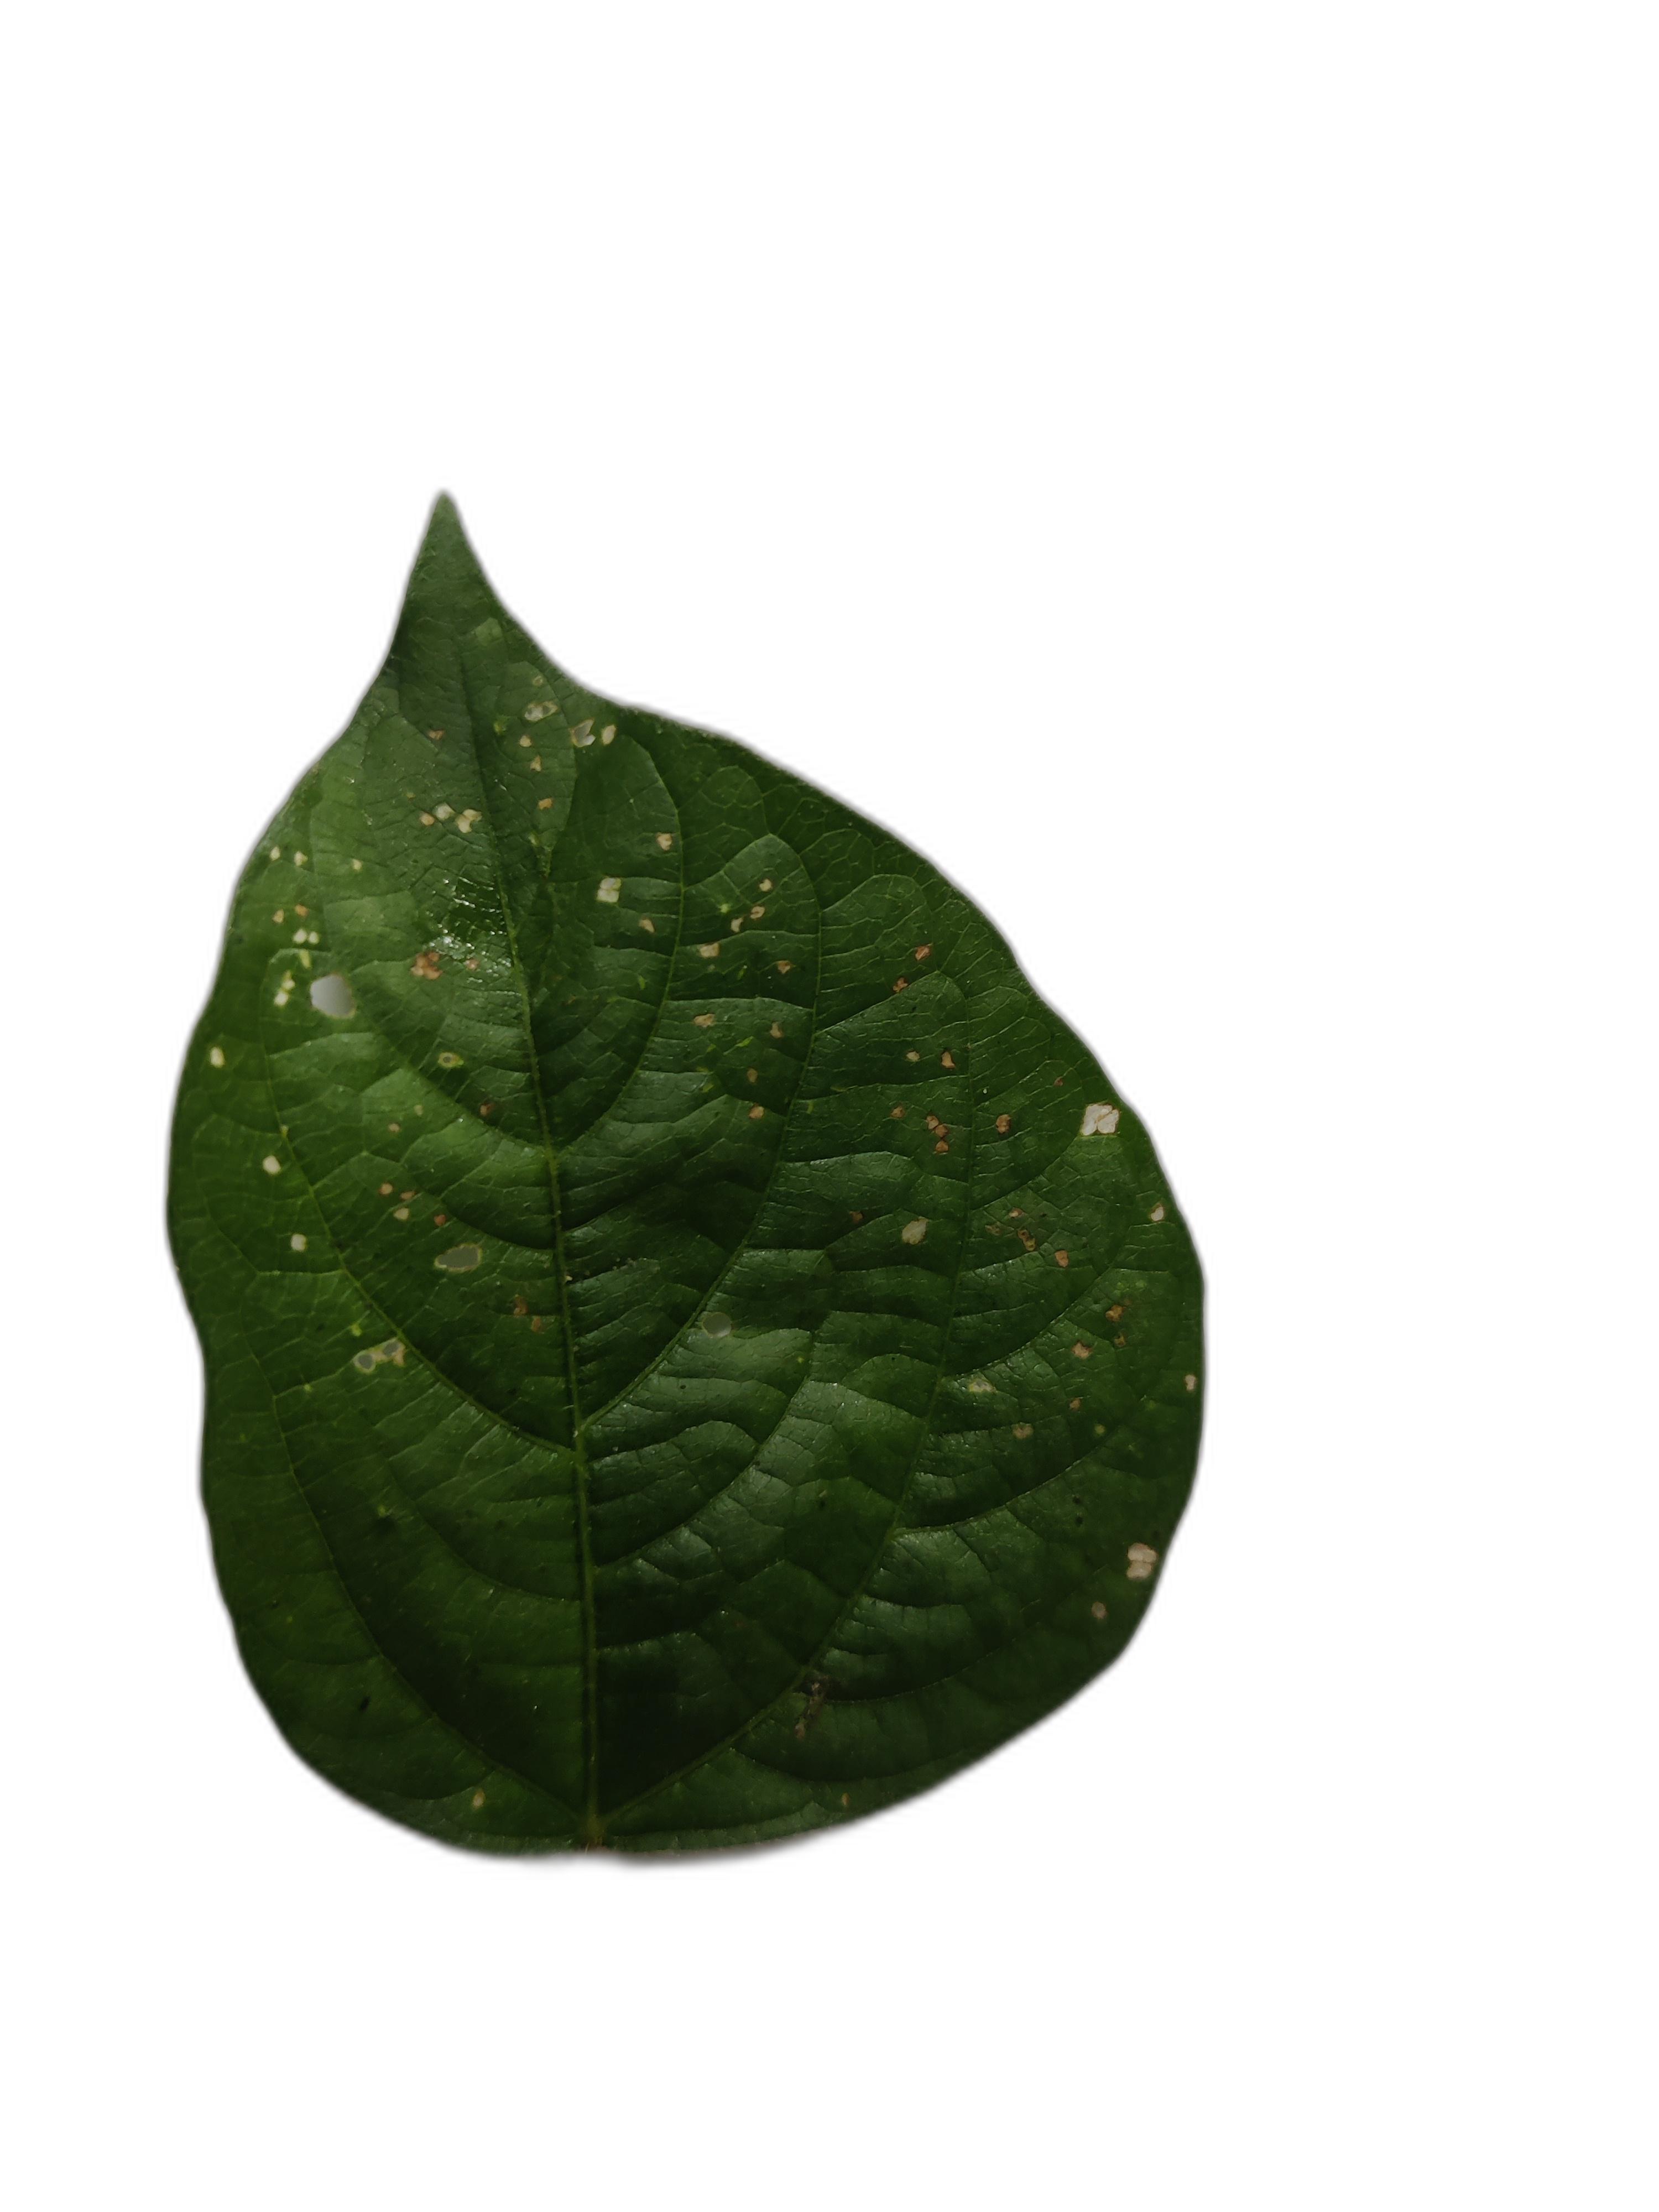
Label: Cercospora leaf spot